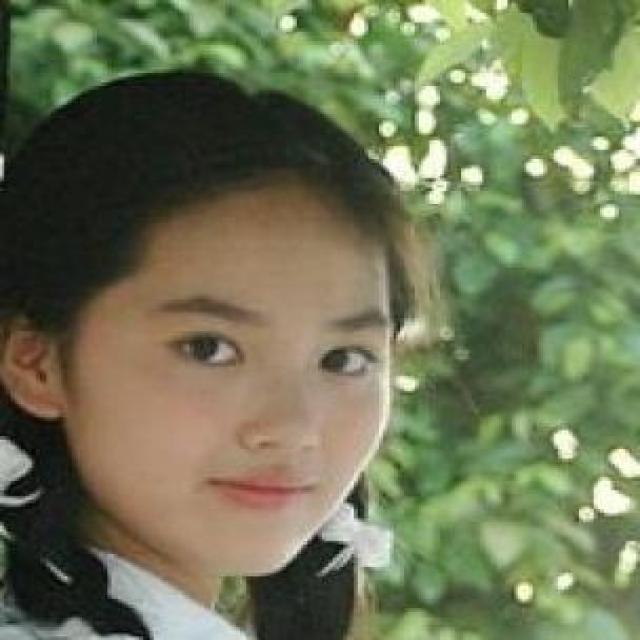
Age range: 13-20